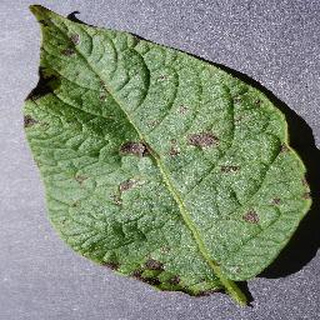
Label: potato_early_blight